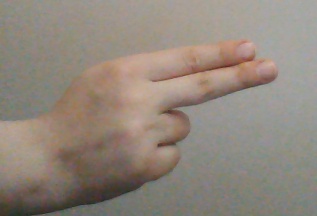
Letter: ain